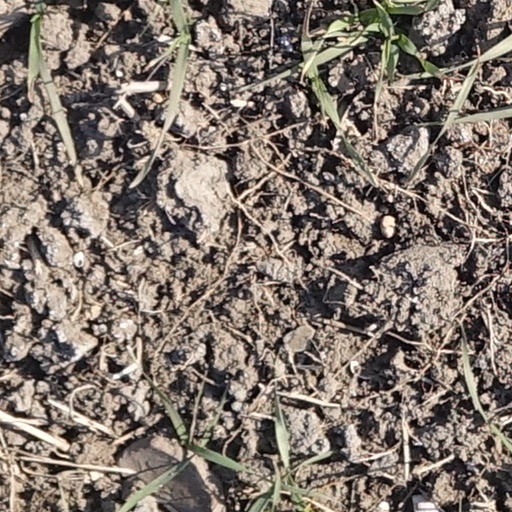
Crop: wheat